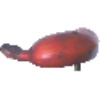
Label: Banana Red 1